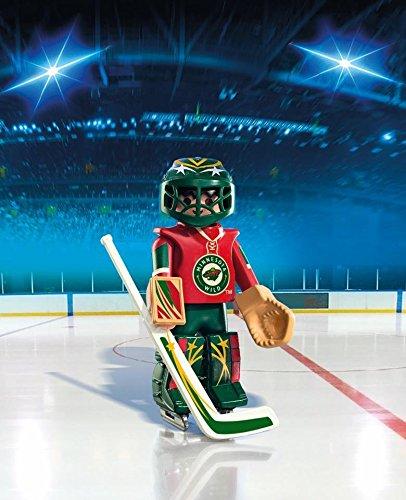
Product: PLAYMOBIL NHL Minnesota Wild Goalie
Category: Sports & Outdoors | Fan Shop | Toys & Game Room | Action Figures & Toy Figurines
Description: Save the game with the NHL Minnesota Wild Goalie.
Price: $7.94
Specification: ProductDimensions:1.6x4.7x8.3inches|ItemWeight:0.8ounces|ShippingWeight:0.8ounces(Viewshippingratesandpolicies)|DomesticShipping:ItemcanbeshippedwithinU.S.|InternationalShipping:ThisitemcanbeshippedtoselectcountriesoutsideoftheU.S.LearnMore|ASIN:B01B1370U2|Itemmodelnumber:9038|Manufacturerrecommendedage:5-10years